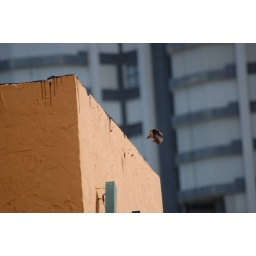
There were two birds eating from a hole in the building next to ours.